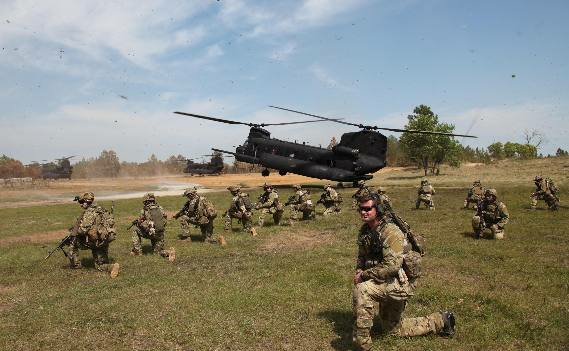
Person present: Yes